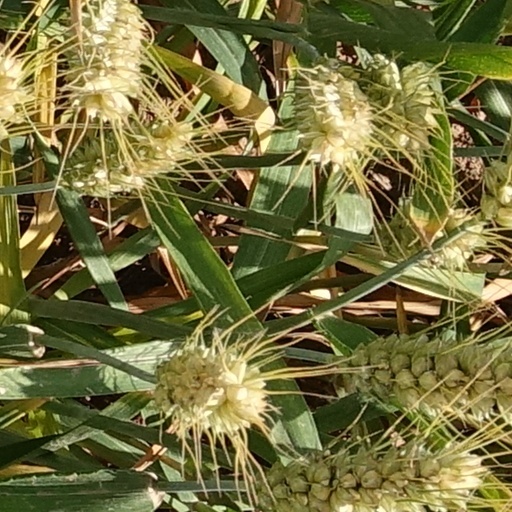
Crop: wheat